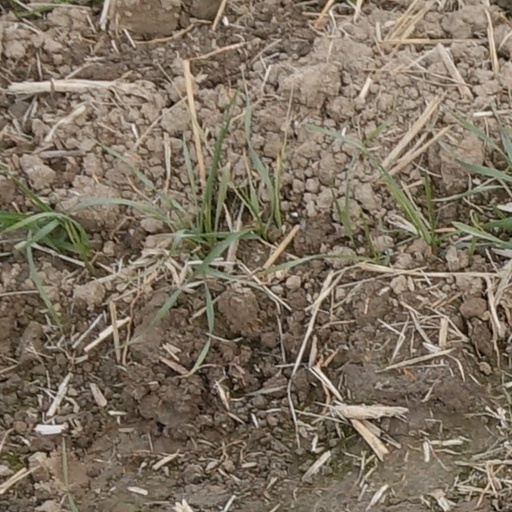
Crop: wheat